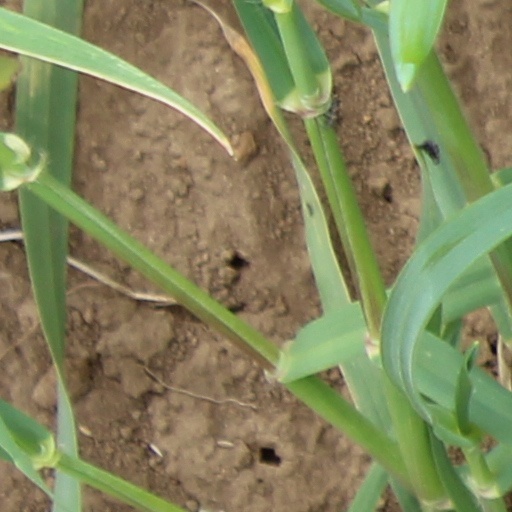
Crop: wheat